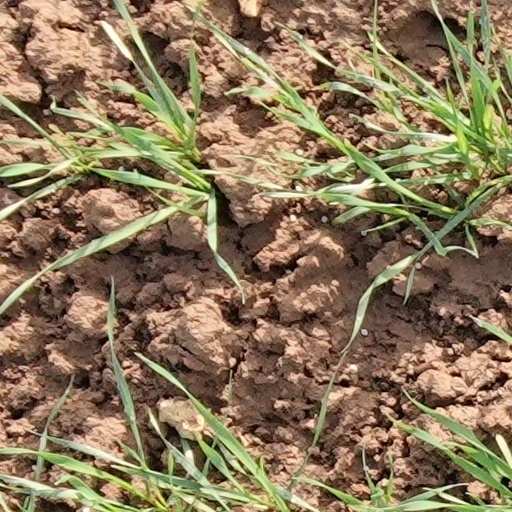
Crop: wheat